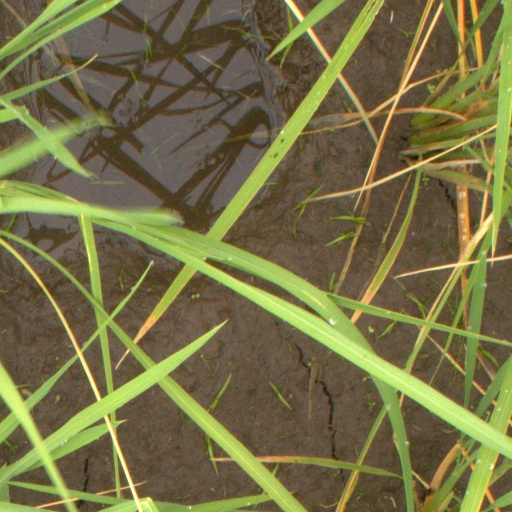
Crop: rice